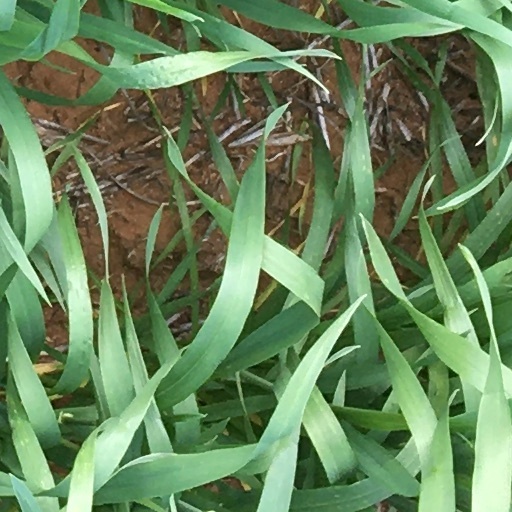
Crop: wheat